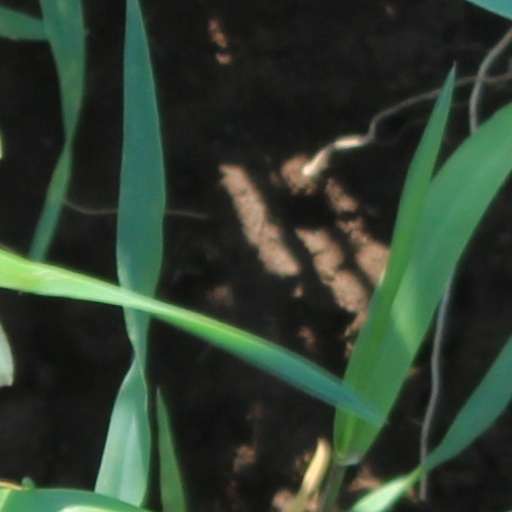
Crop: wheat